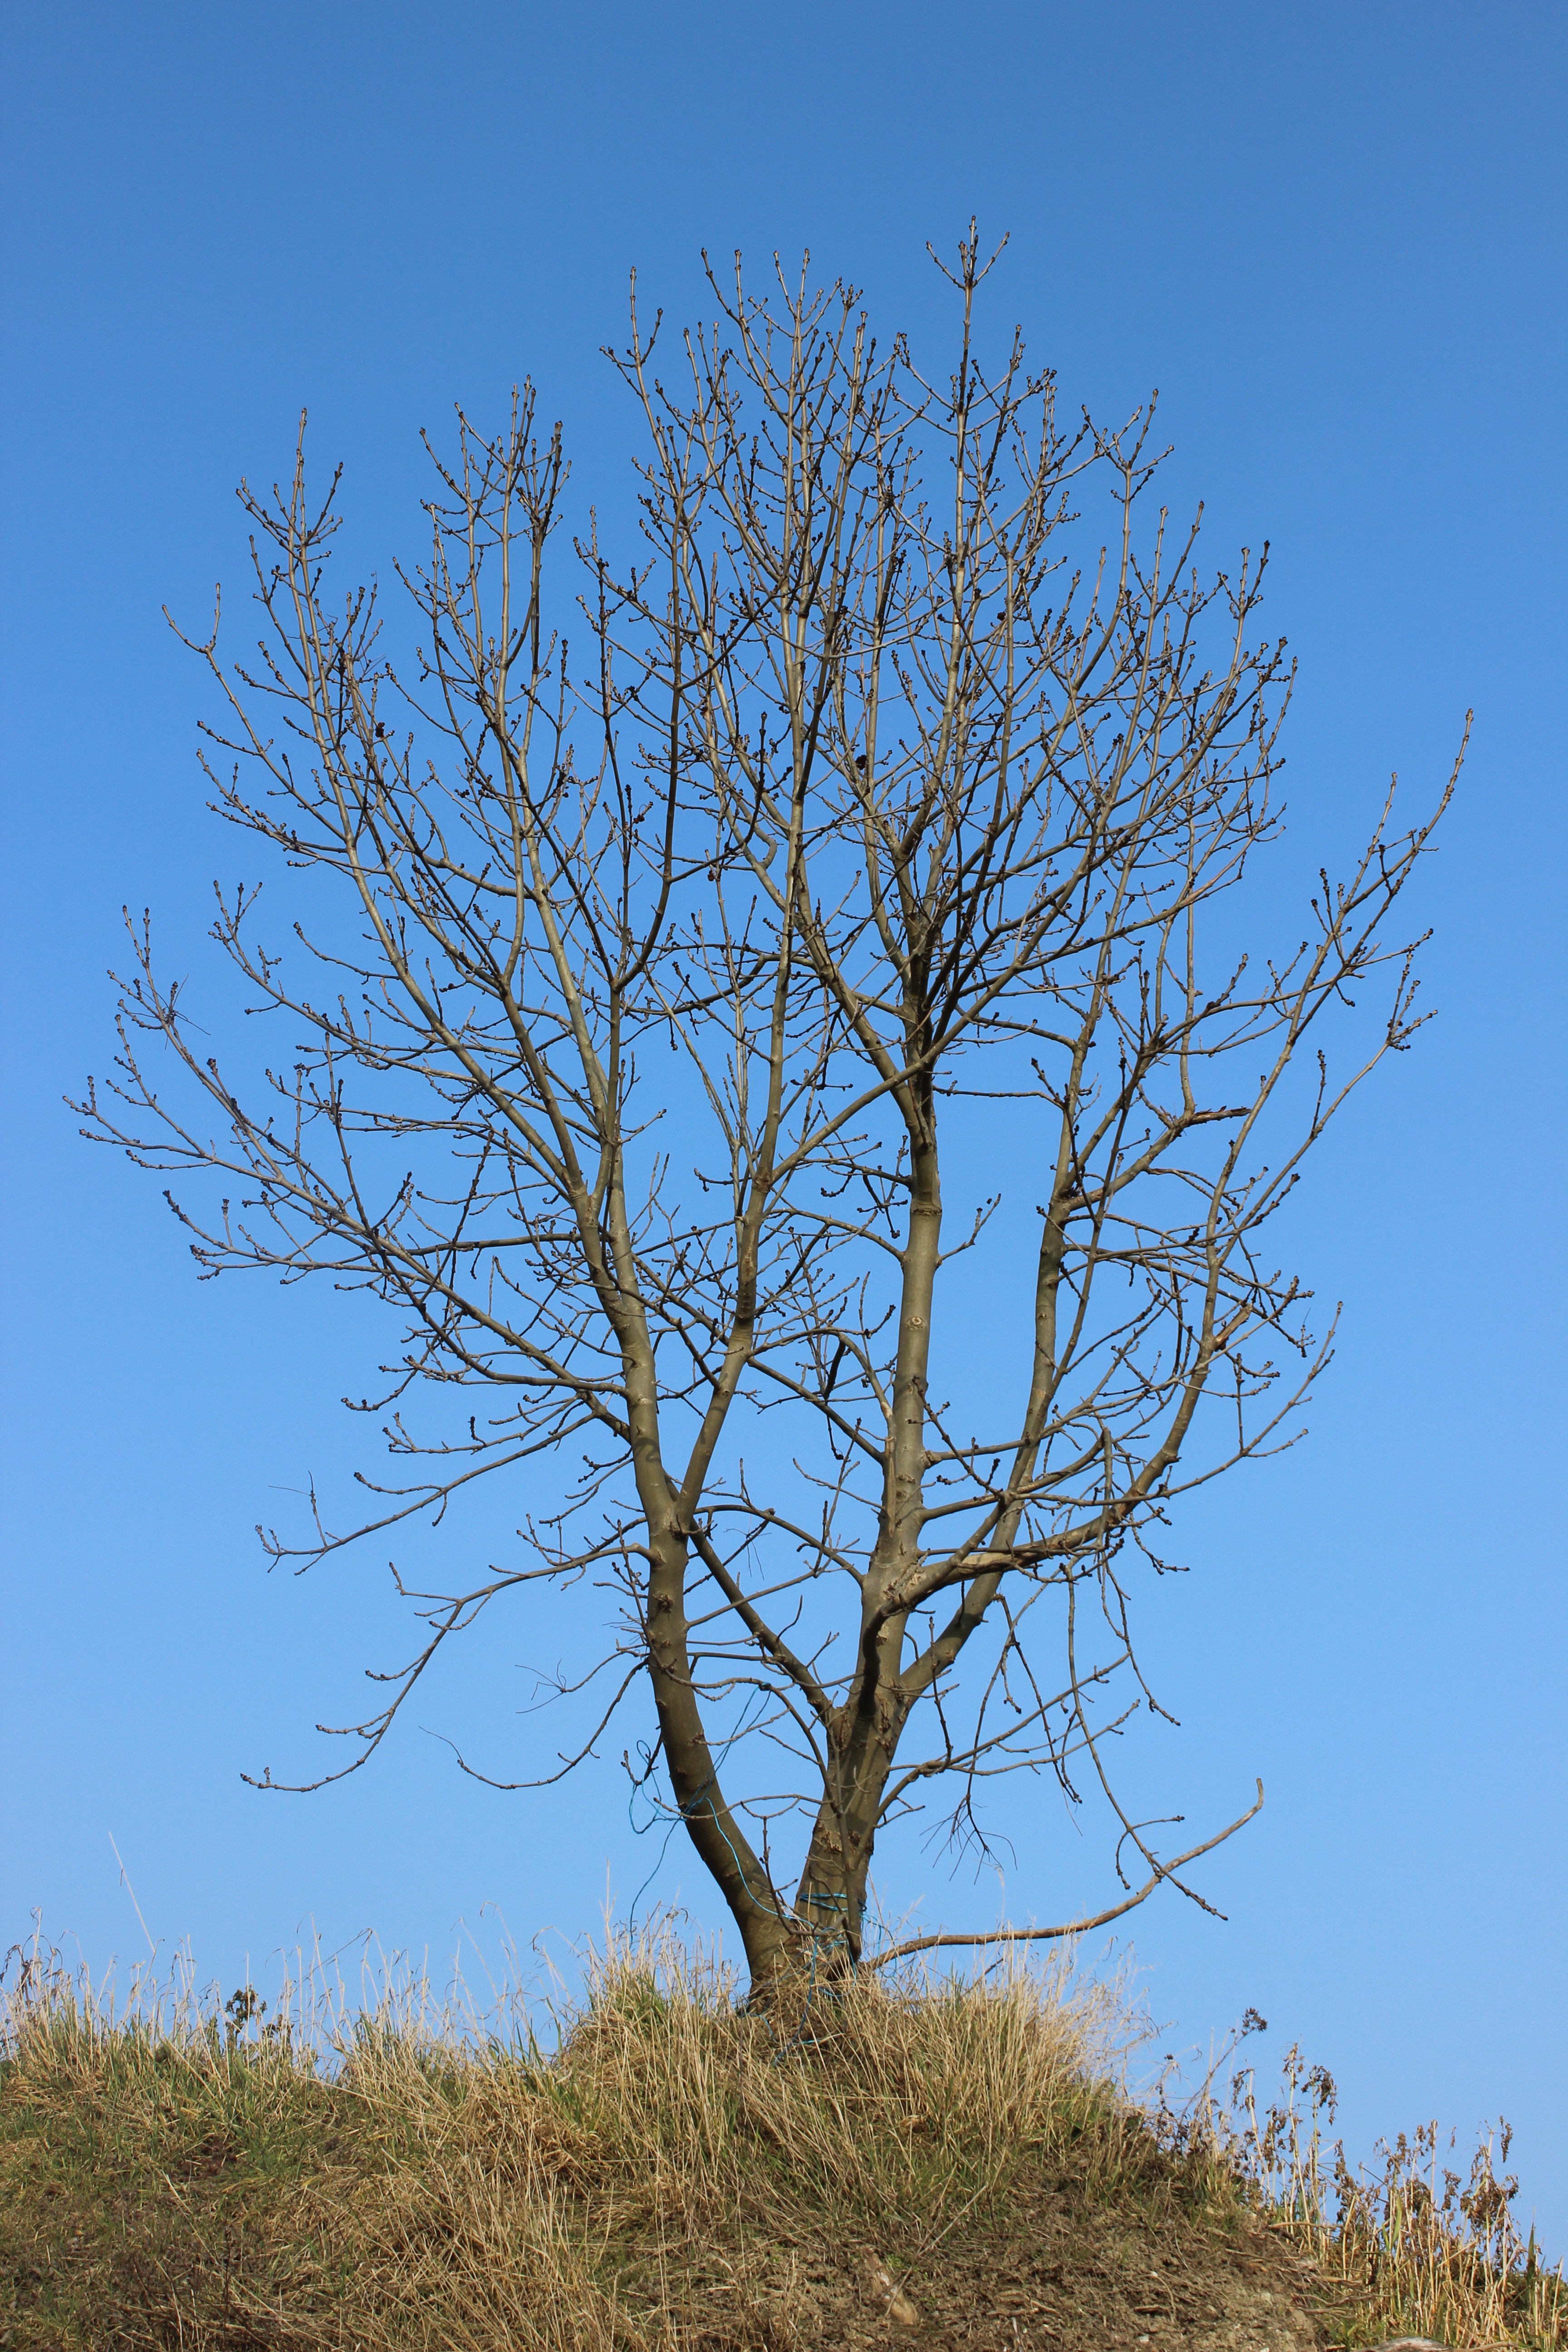
tree, nature, grass, branch, winter, plant, sky, prairie, flower, birch, flora, shrub, ecosystem, flowering plant, bare shaft, grass family, woody plant, land plant